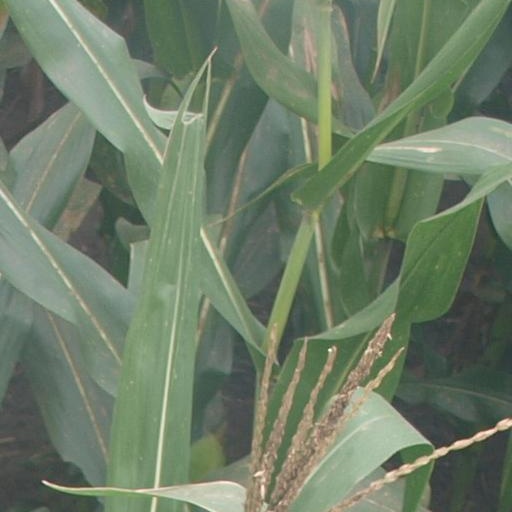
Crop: maize; corn